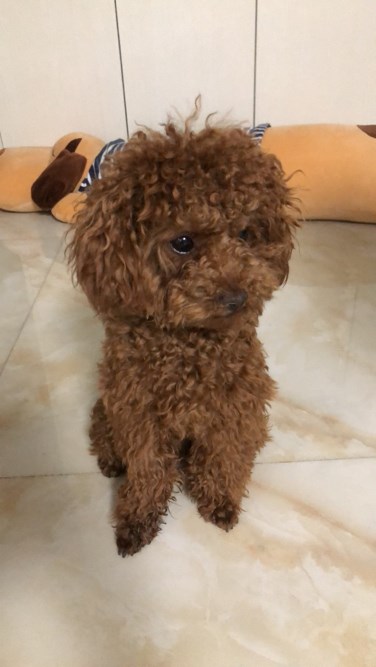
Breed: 7449-n000128-teddy